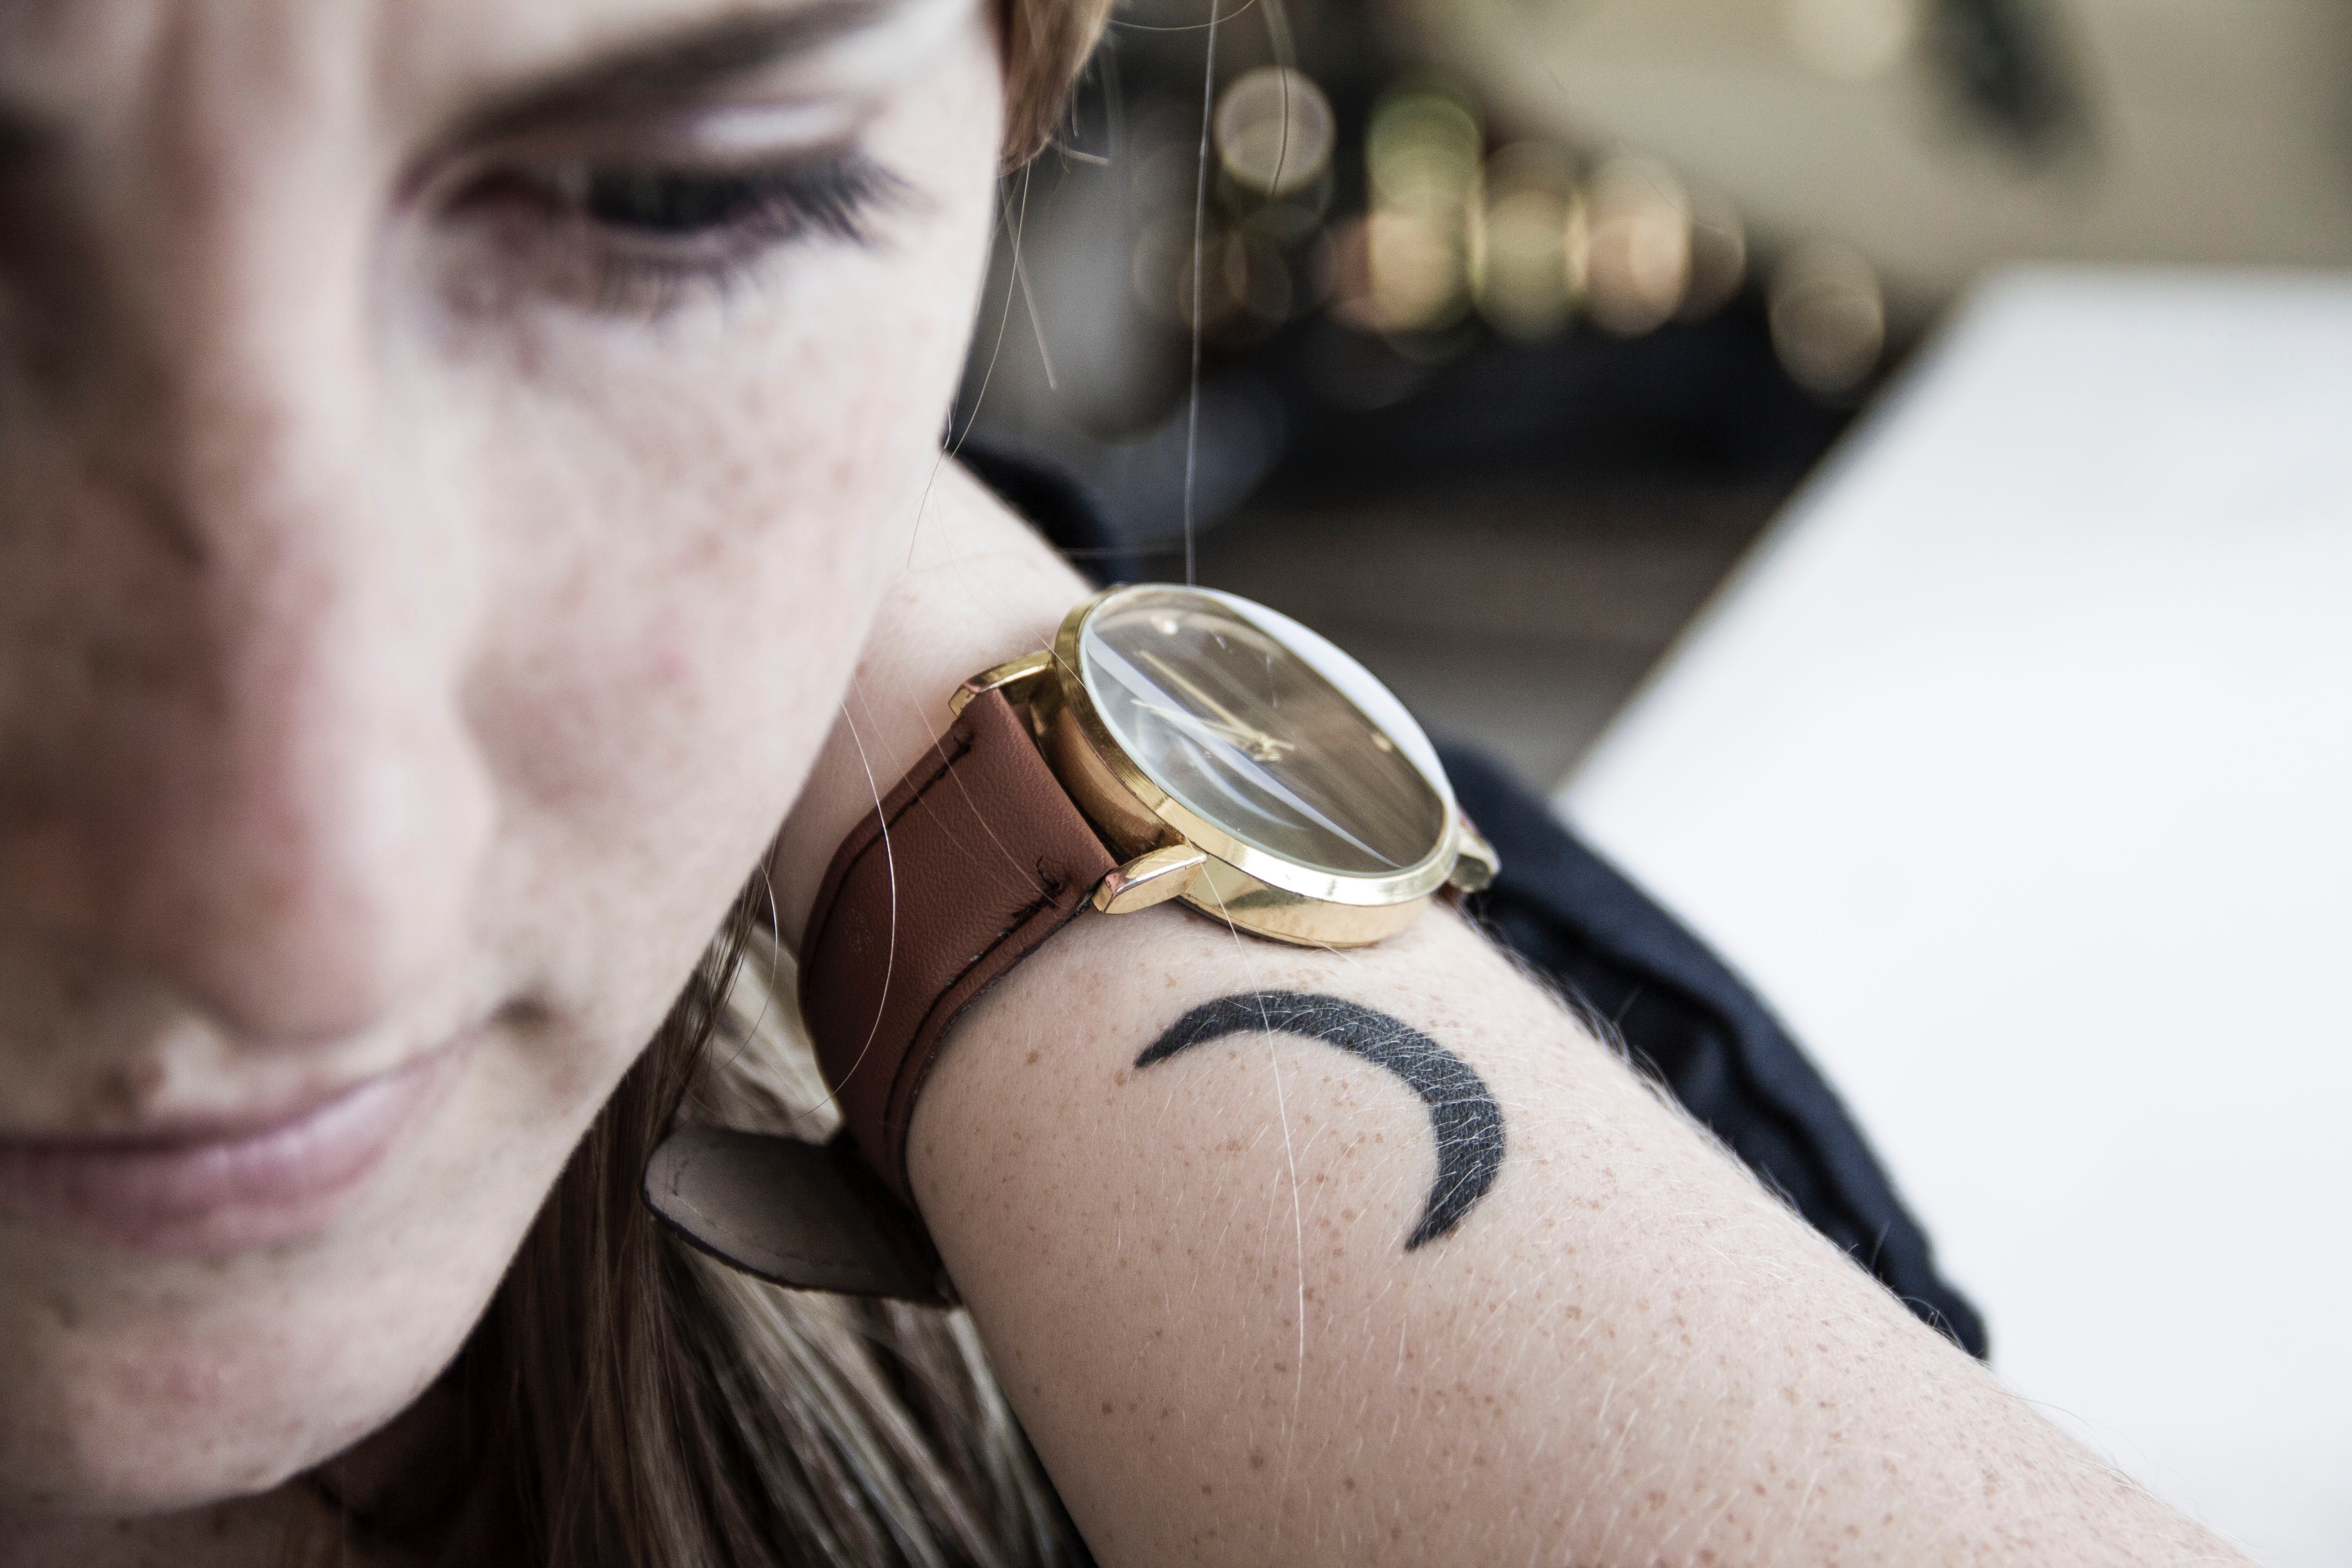
hand, photography, portrait, spring, tattoo, fashion, black, lip, close up, human body, face, eye, glasses, head, photograph, skin, moustache, beauty, organ, sense, vision care